Gnome Motion Picture Company

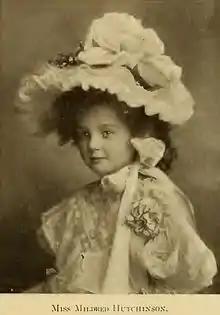
Mildred Hutchinson in a photo "circa" 1910.

According to "The Nickelodeon" the "Gnome Motion Picture Company was formed